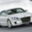
Label: automobile